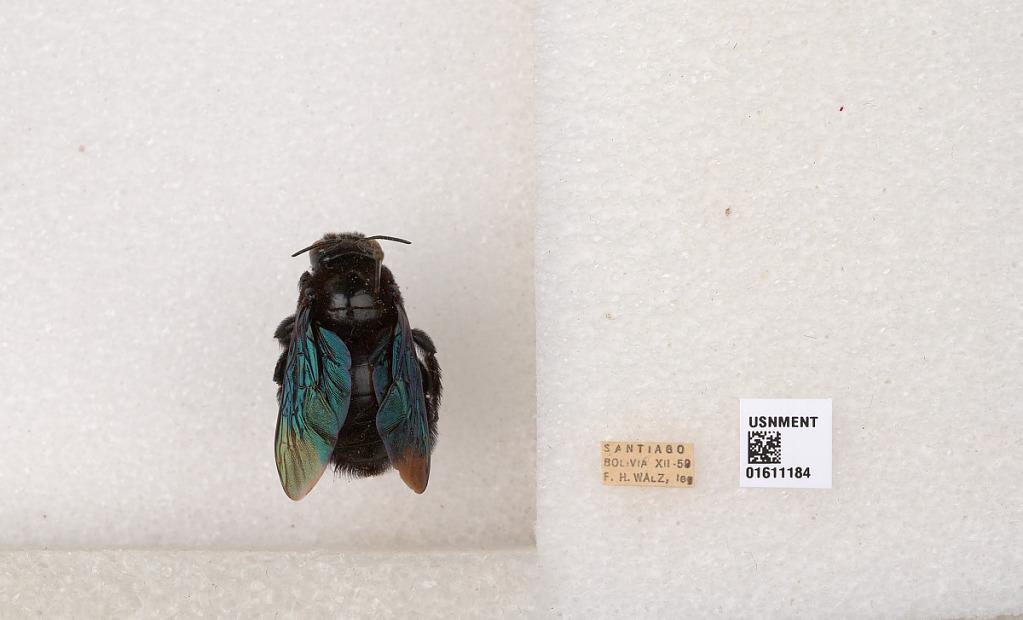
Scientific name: Xylocopa (Neoxylocopa) sp.
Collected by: M. Oliveira
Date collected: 1959-12-1
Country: Bolivia
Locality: Santiago